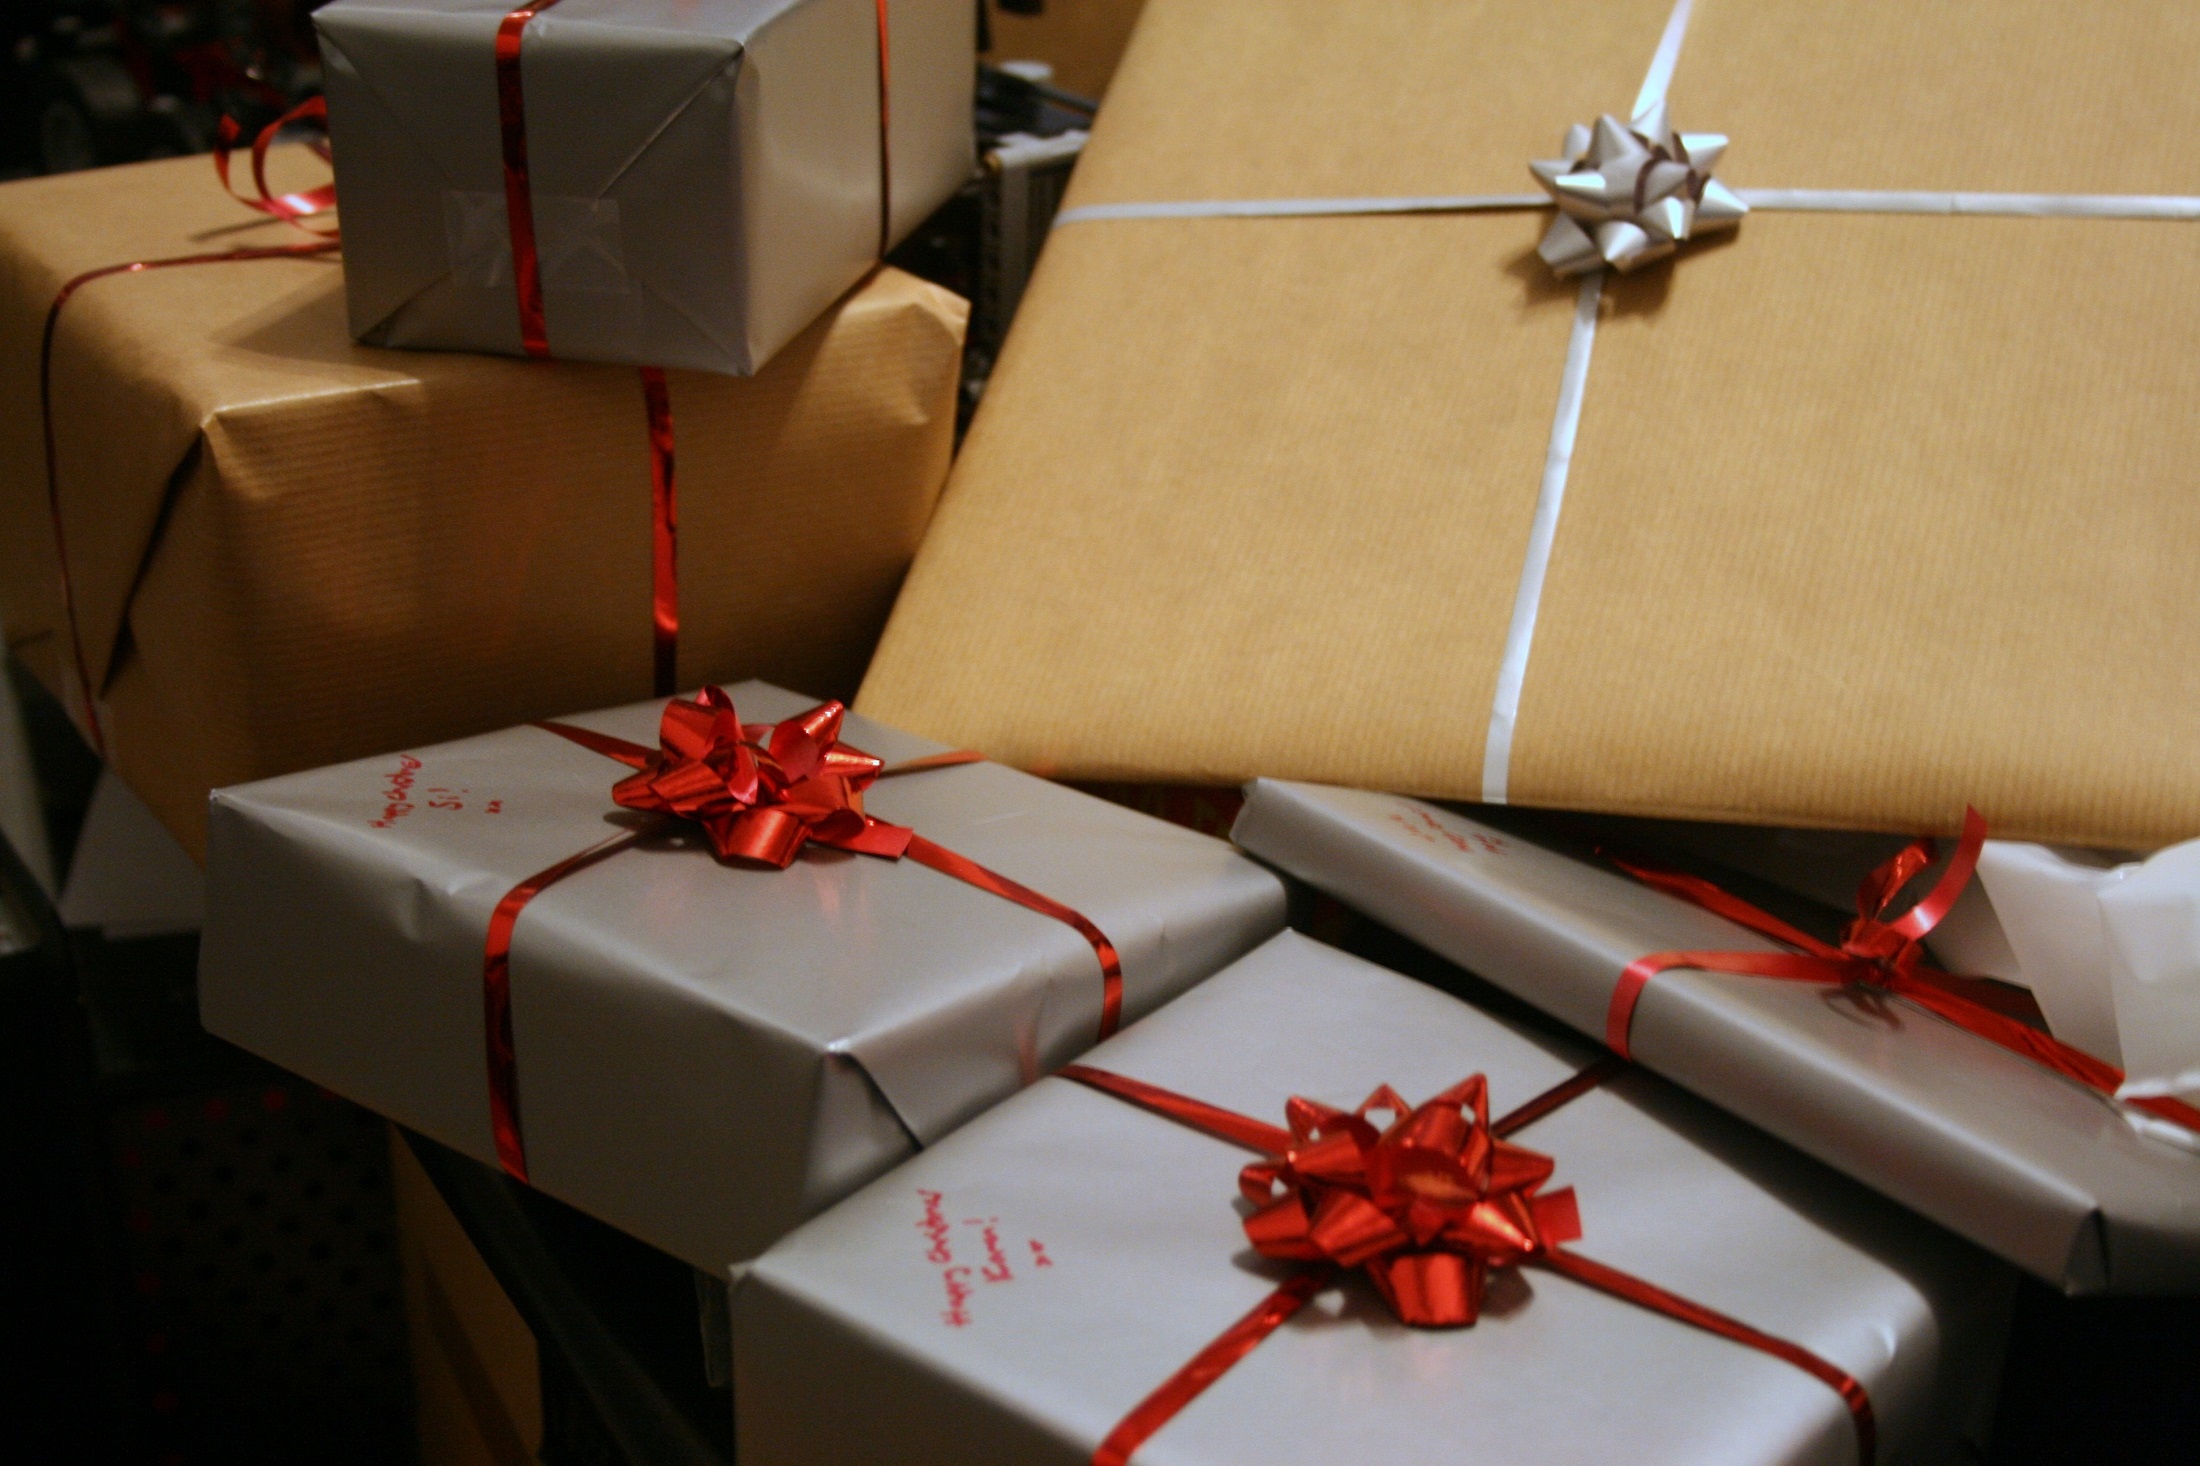
table, flower, decoration, red, box, furniture, gifts, art, design, ribbons, event, bows, packages, presents, surprise, wrapped, generous